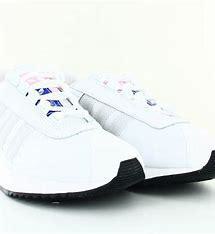
Brand: Adidas
Model: SL Andridge